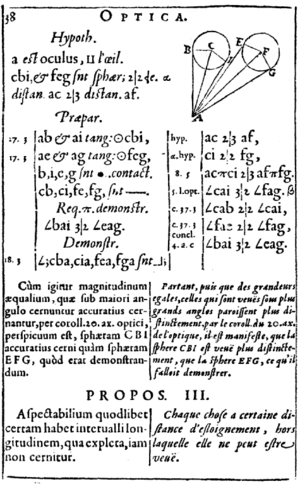
Une démonstration de l'Optique d'Euclide traduite par Hérigone. Cursus mathematicus, nova, brevi et clara methodo demonstratus (Tome V).
Le Cursus mathematicus est un cours de mathématiques, donné en 6 tomes par Pierre Hérigone, mathématicien basque du XVIIᵉ siècle. Bilingue latin-français, il a pour nom complet Cursus mathematicus, nova, brevi, et clara methodo demonstratus per notas reales et universales, citra usum cujuscunque idiomatis intellectu faciles – Cours mathématique, démontré d'une nouvelle, brieve et claire méthode, par notes réelles et universelles, qui peuvent être entendues facilement sans l'usage d'aucune langue. Il s'agit d'une véritable encyclopédie avant l'heure, le but d'Hérigone étant d'exposer l'essentiel des connaissances scientifiques de son époque.
Pierre Hérigone, né vers 1580 et mort à Paris le 1ᵉʳ mars 1643, est un mathématicien et astronome français d'origine basque.